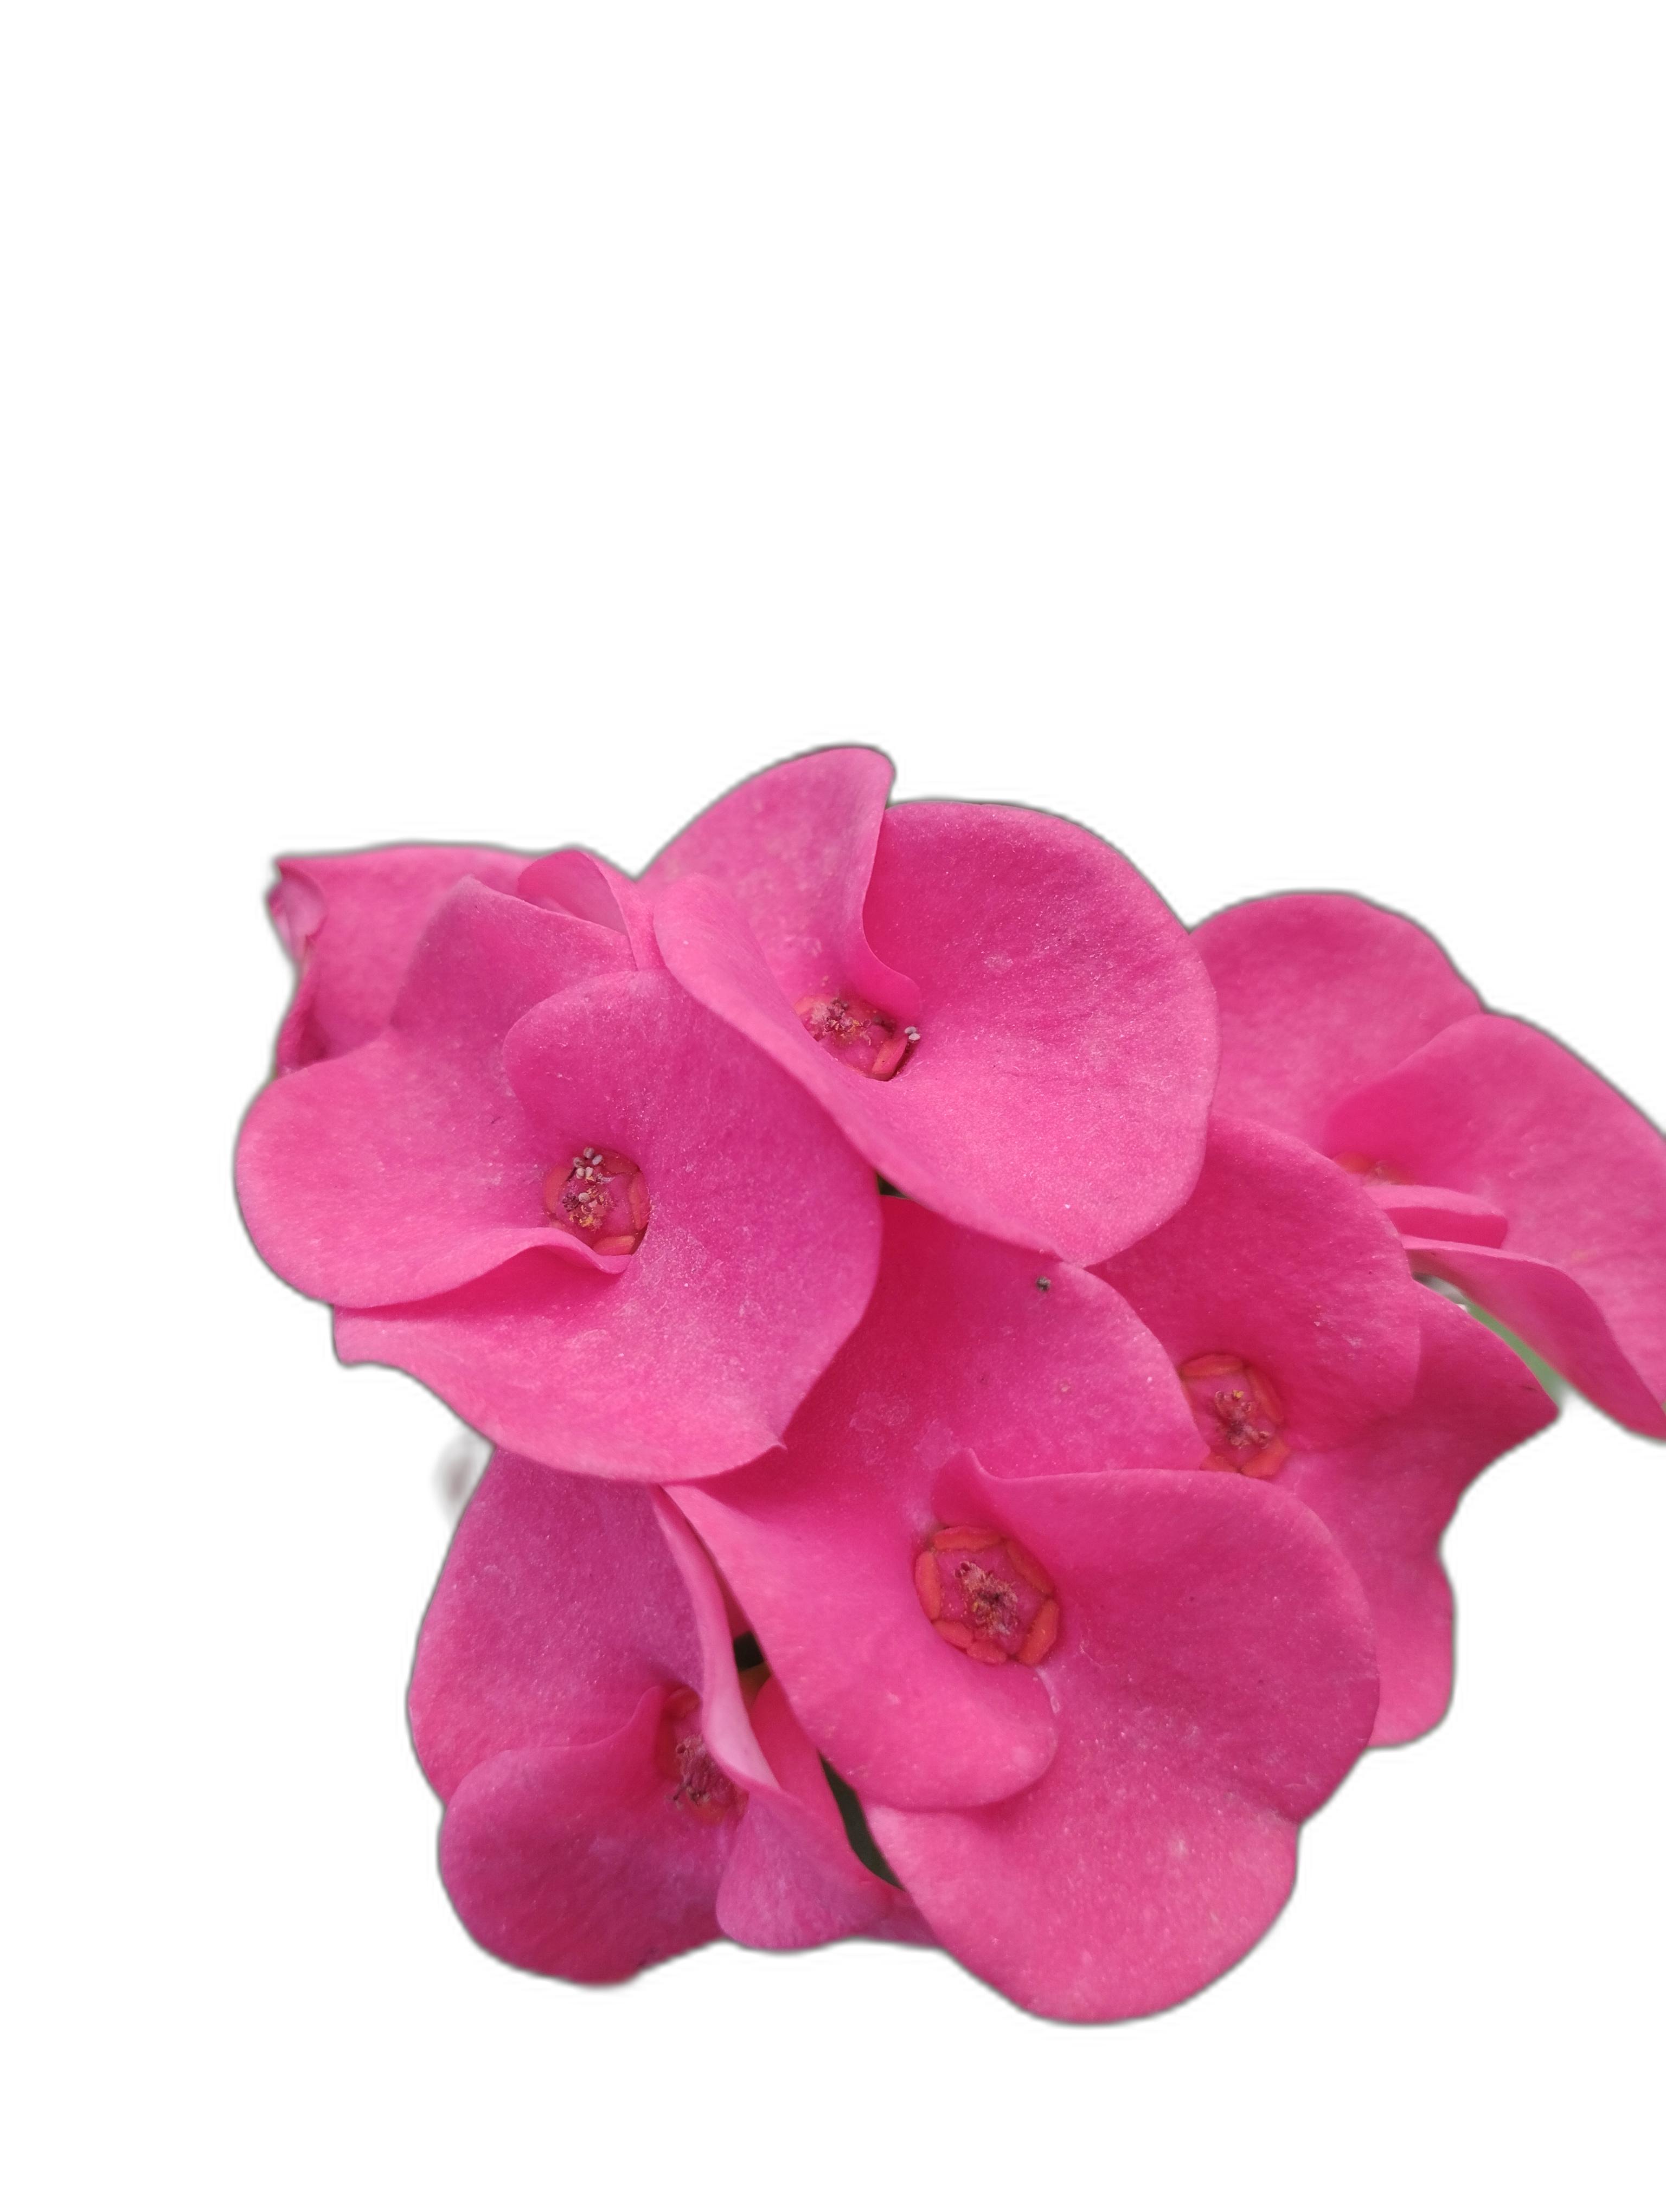
Label: Crown of thorns